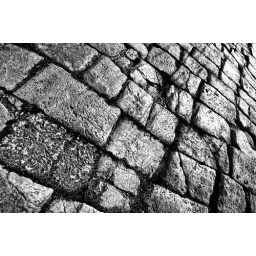
This road at Jerash has a Roman sewer running under it and man holes built into the cobbles. Blimey!